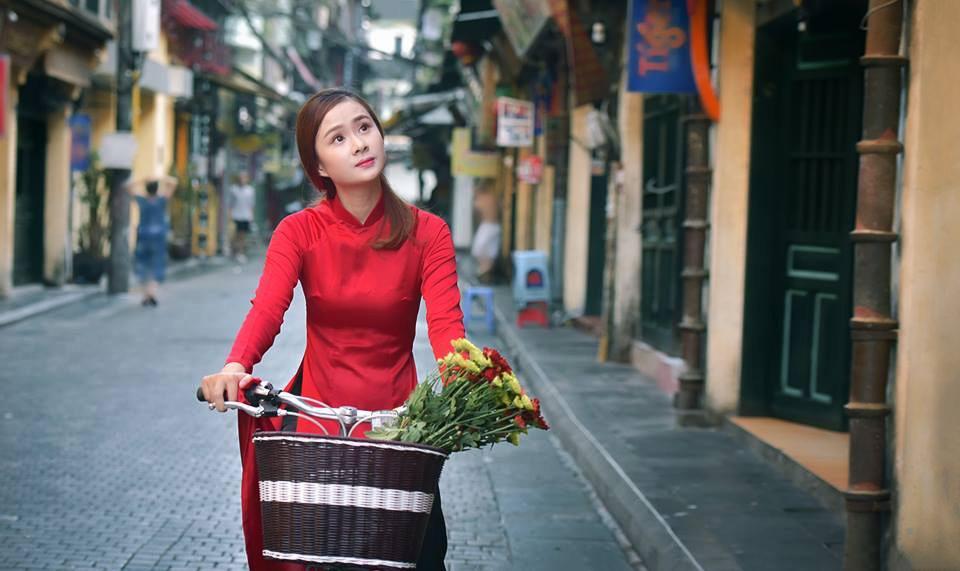
có một cô gái đang đạp xe đạp chở theo những cành hoa ở trên phố